Demographics of Chad

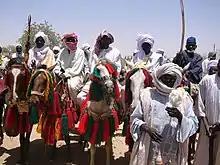
A tribal delegation in Chad

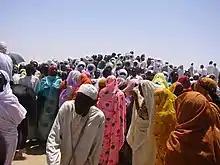
People of Chad

The peoples of Chad carry significant ancestry from Eastern, Central, Western, and Northern Africa.